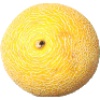
Label: Cantaloupe 1